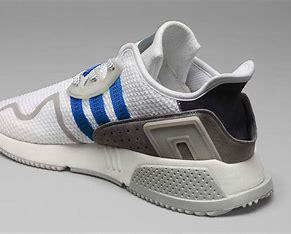
Brand: Adidas
Model: EQT Cushion Adv